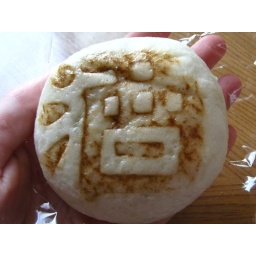
A red bean jam-filled rice cake stamped with the kanji for alcohol from the supermarket near my house.